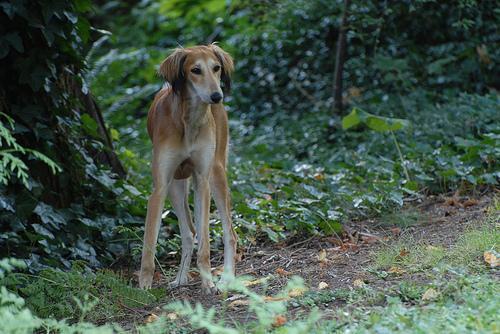
Saluki